Space cloth

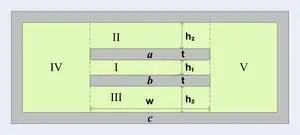
Cross section of a three conductor transmission line composed of two parallel plates and a rectangular shield.

The figure shows the cross section of a three conductor transmission line. The structure has two transmission eigen-modes which are the differential mode (conductors a and b driven with equal amplitude but opposite phase voltages with respect to conductor c) and the common mode (conductors "a" and "b" driven with the same voltages with respect to conductor "c"). In general, the eigen-modes have different characteristic impedances.